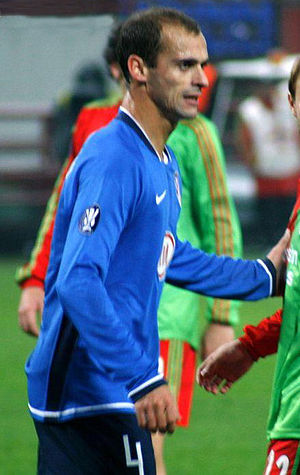
Mariano Pernía
Mariano Andrés Pernía Molina er en argentinsk tidligere fodboldspiller, der også stillede op for Spanien, men som dog nu er pensioneret. Han spillede som venstre back senest hos Tigre. Mariano spillede hos San Lorenzo, Independiente, Recreativo Huelva, Getafe, Atlético Madrid, Nacional og somsagt hos Tigre.